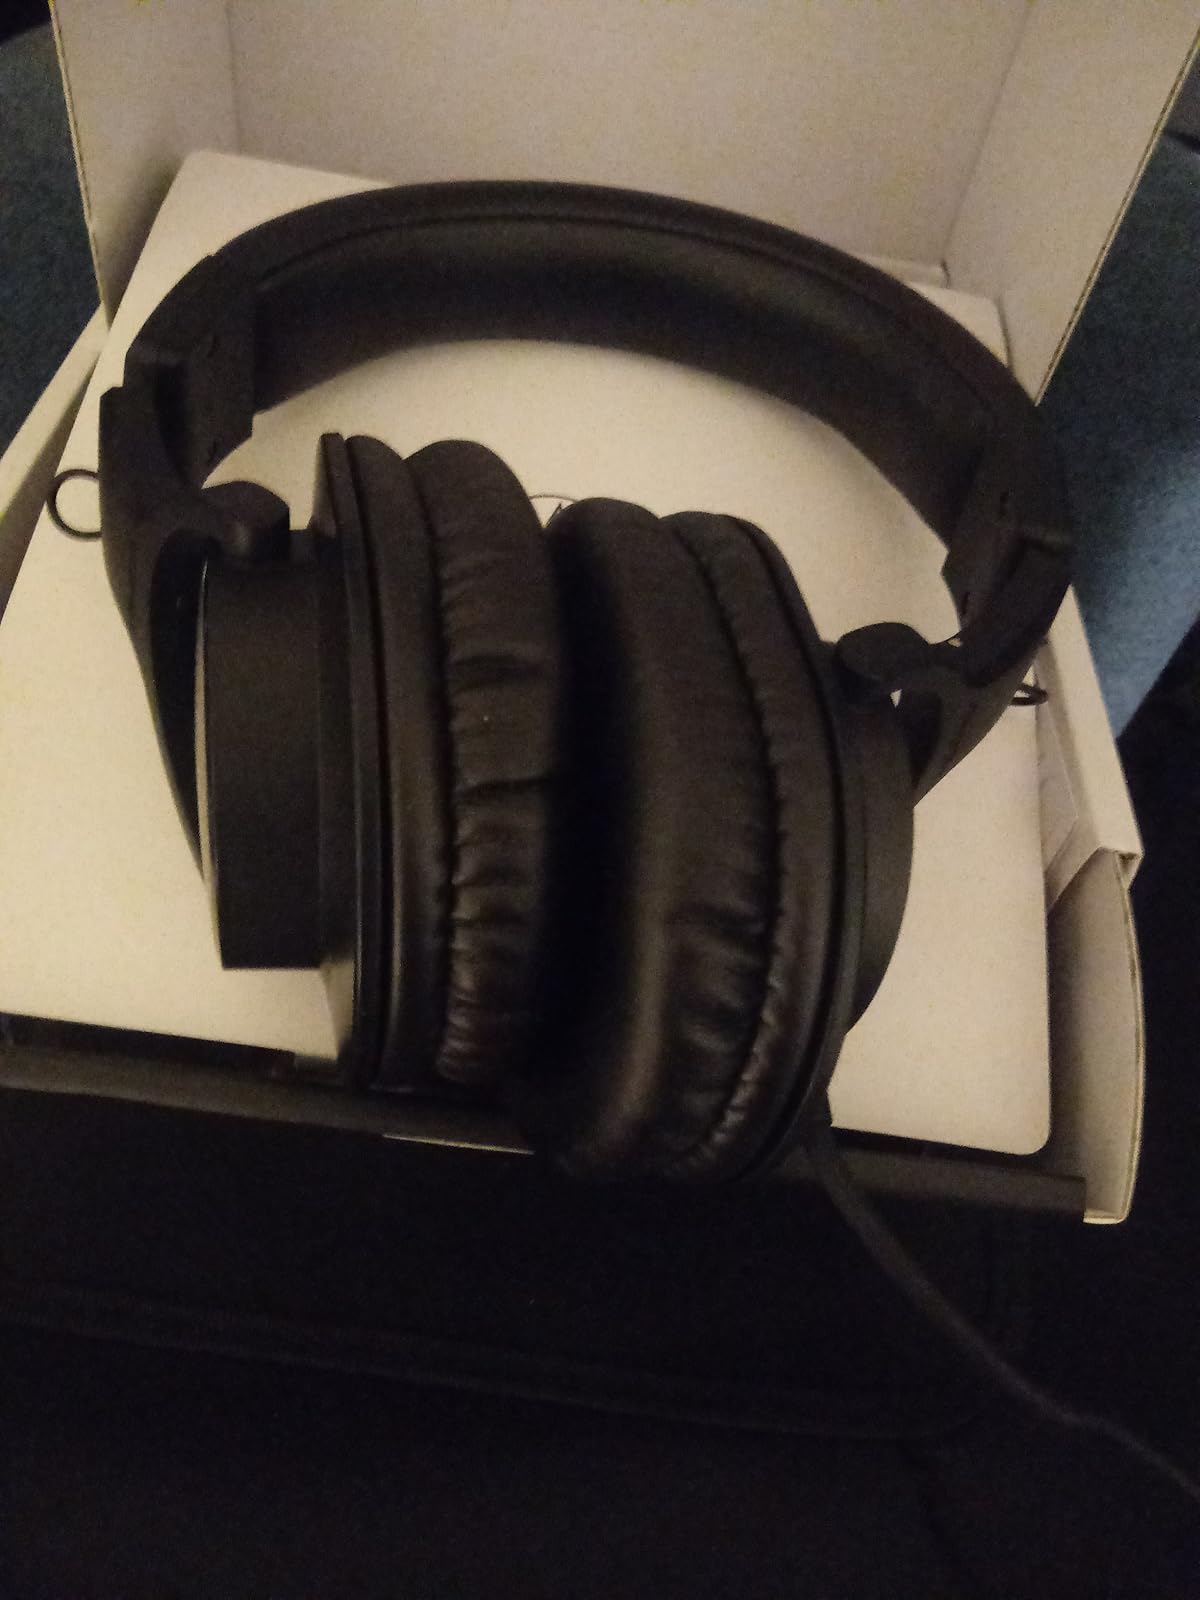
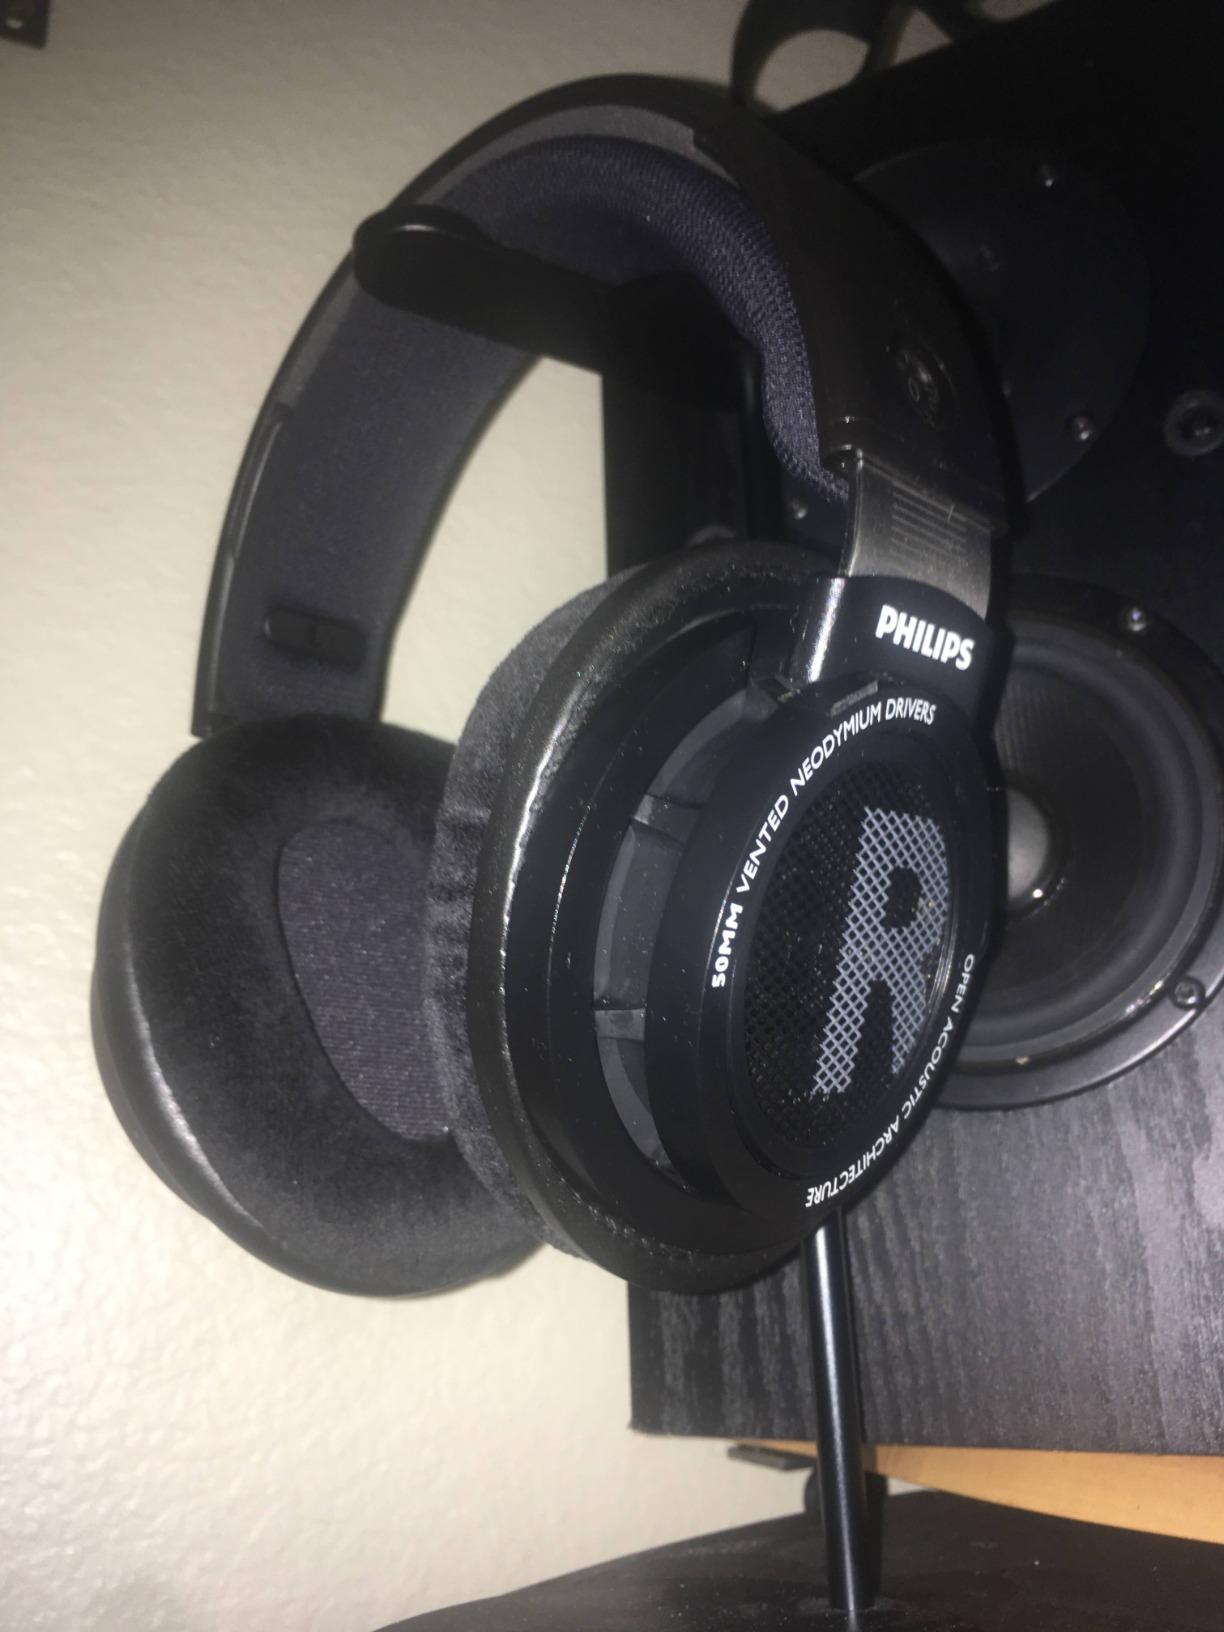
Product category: headphones
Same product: no